Trinidad and Tobago at the CONCACAF Gold Cup

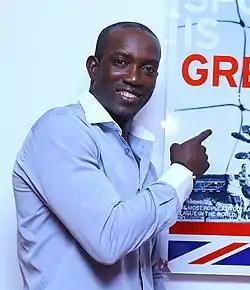
In 2000, Trinidad and Tobago's star-forward Dwight Yorke was voted into the tournament's Best XI alongside team mate Russell Latapy. Trinidad and Tobago placed 3rd in that tournament, their best result in the Gold Cup era.

The CONCACAF Gold Cup is North America's major tournament in senior men's football and determines the continental champion. Until 1989, the tournament was known as CONCACAF Championship. It is currently held every two years. From 1996 to 2005, nations from other confederations have regularly joined the tournament as invitees. In earlier editions, the continental championship was held in different countries, but since the inception of the Gold Cup in 1991, the United States are constant hosts or co-hosts.